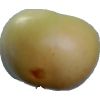
Label: Apple 6